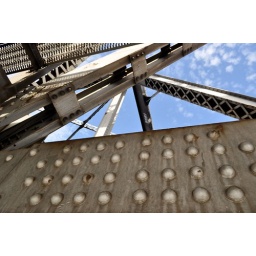
bridge in weber canyon